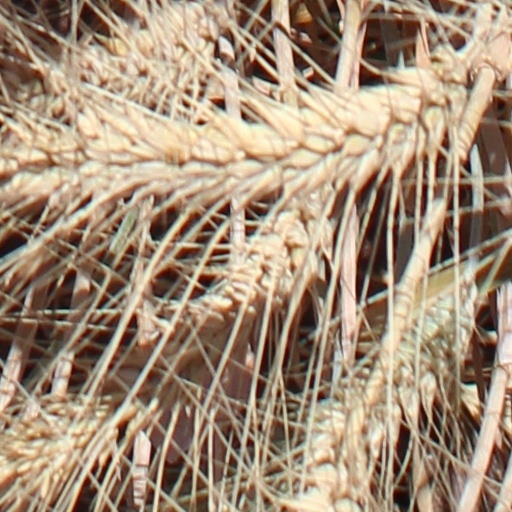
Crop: wheat